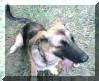
dog